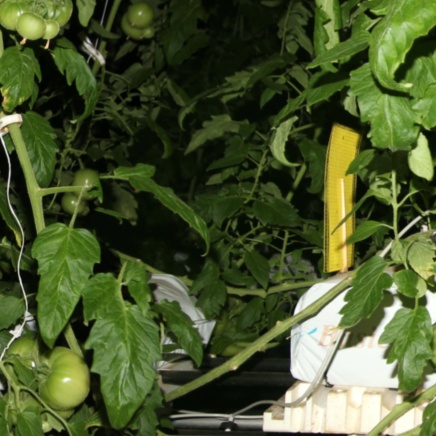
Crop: tomato